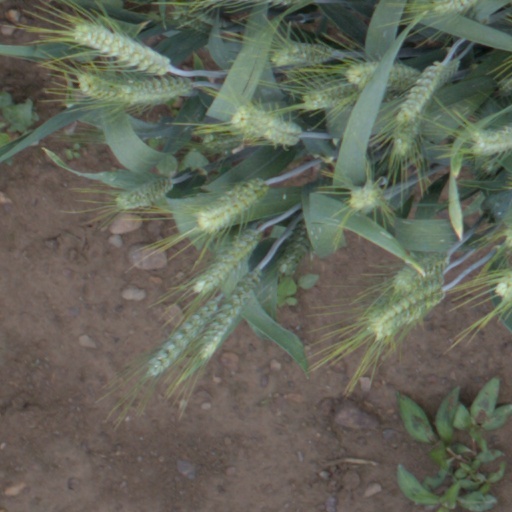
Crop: wheat